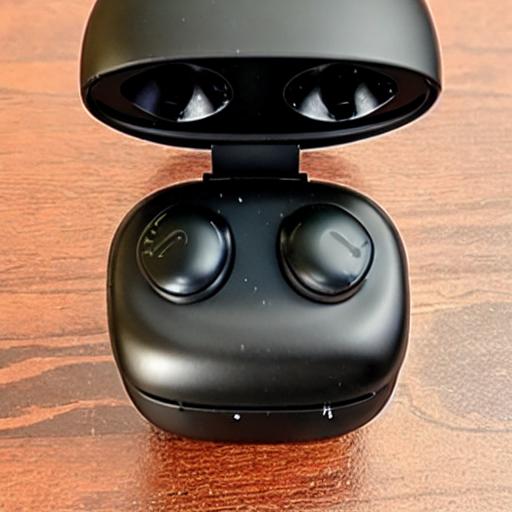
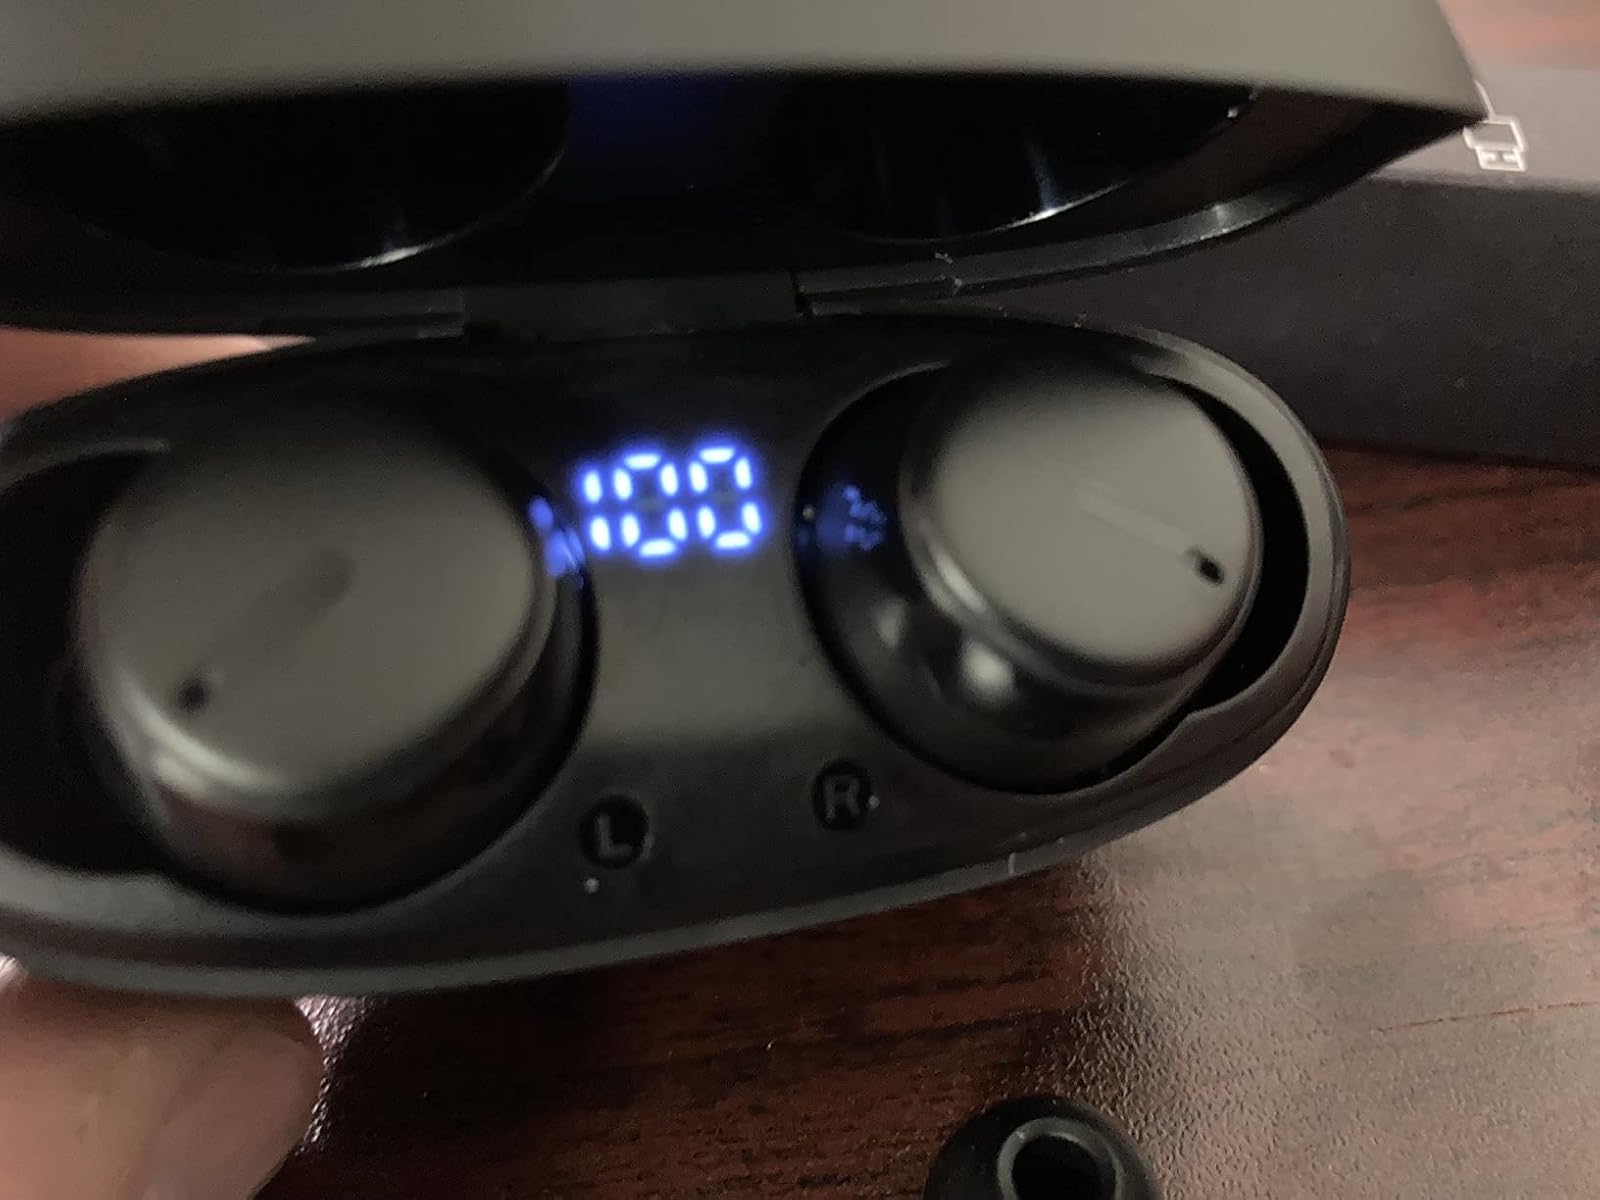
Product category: earbuds
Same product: no